David Sarajishvili

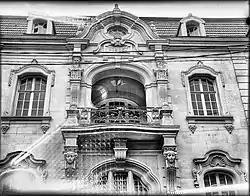
Sarajishvili House on Sergievskaya Street

In 1884-85, Sarajishvili laid the foundation for the construction of the future Tbilisi Cognac Factory, which opened in 1888. In 1885, Sarajishvili, together with his father-in-law Ivan Porakishvili, created the Kizlyar Brandy Factory. Also in 1885 in Tiflis on Olginskaya Street (now - Merab Kostavy Street), Sarajishvili built a distillation plant for the distillation of fruit and grape vodka. In 1887, he opened a distillery in Tiflis. In 1894 he opened a factory in Yerevan, in 1895 in Kalaras, and in 1896 in Baku. He also owned a vodka distillery in Vladikavkaz.